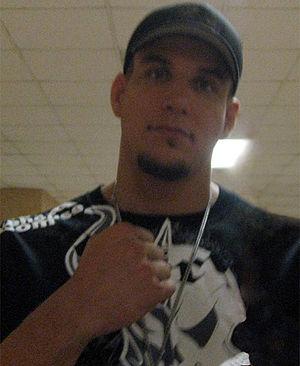
Francisco Santos Mir, III, né le 24 mai 1979 à Las Vegas dans l'état du Nevada, est un pratiquant américain et cubain de MMA. Il est un ancien champion poids lourd de l'Ultimate Fighting Championship.